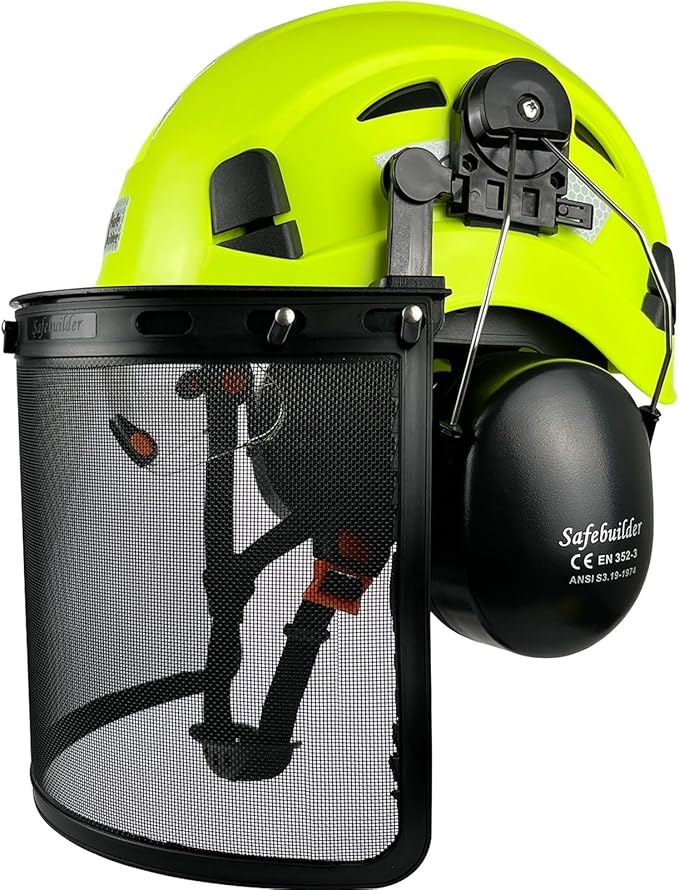
Forestry Safety Helmet with Build-in Visor Mesh Face Shield Ear Muffs 4 in 1 Chainsaw Safety Hard Hats
About This 【Comfortable Fit】: SAFEBUILDER Work Hard Hat with 6-points suspension, Good at Shock Protection when workers work in danger. Head size adjustable range is 53-63cm/ 20.87-24.80 inch,Earmuffs Adjustable to Fit well for Hearing Protection and Face Shield. 【Accessories of SAFEBUILDER】SAFEBUILDER Brand Safety Hard Hats Support Ear Muffs mounted to get Hearing Protection, Safety Visor installed Inside & Outside of Hat Shell ,Clear visor & Tinted Visor for choices help workers get Clear vision In Daily work or at Night. Choose Safebuilder Choose a full set Head Protection. 【Quality Material】:SAFEBUILDER Work Hard Hat is made of high strength ABS (Acrylonitrile butadiene Styrene) material,The Visor is made of Quality PC material which offer eyes protection, The full set Hard Hat with Visor provide reliable protection for workers in dangerous operating environments. 【Humanized Design】: SAFEBUILDER Work Hard Hat design is humanized, with multiple adjusting devices, which can adjust the size and depth of the Hat shell according to the size and contour of the workers' head,The Earmuffs with Adjustable Steel Leg to Fit well,Build In Visor together used with the mesh face Shield to get full face protection. 【Certificates Approved】: SAFEBUILDER Work Hard Hat meet ANSI Z89.1-2014 ,Type 1 Class C Standards,The visors with CE EN166 & ANSI Z87.1 Approved. The Ear Protector Meet EN 352-3,ANSI S3.19-1974.Face Mesh Shield Meet EN 1731-2006 F. Overview Brand : SAFEBUILDER Size : 53-63 cm / 20.87-24.8 Inch Style : Forestry Safety Helmet Color : Fluorescent Green-ICV-BR1-Mesh Shield Item Weight : 0.91 Kilograms
Brand: SAFEBUILDER
Category: Business & Industrial > Forestry & Logging > Forestry & Logging Protective Gear > Forestry & Logging Helmets